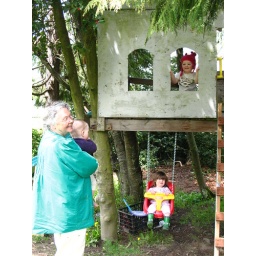
Titus, Theo, Penelope, and Grandma Hope enjoying some Spring play in the tree house